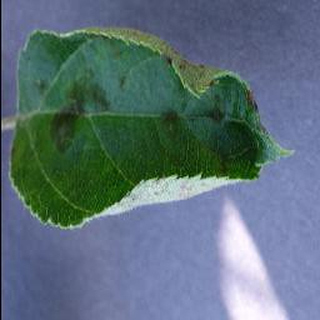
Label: apple_apple_scab